Ultra-mobile PC

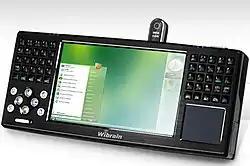
The Wibrain B1 UMPC was a UMPC based on the VIA Ultra Mobility Platform featuring a 1.2 GHz VIA C7-M processor, 4.8" touchscreen, split thumb keyboard, touchpad, and webcam.

An ultra-mobile PC, or ultra-mobile personal computer (UMPC), is a miniature version of a pen computer, a class of laptop whose specifications were launched by Microsoft and Intel in Spring 2006. Sony had already made a first attempt in this direction in 2004 with its Vaio U series, which was only sold in Asia. UMPCs are generally smaller than subnotebooks, have a TFT display measuring (diagonally) about , are operated like tablet PCs using a touchscreen or a stylus, and can also have a physical keyboard. There is no clear boundary between subnotebooks and ultra-mobile PCs, but UMPCs commonly have major features not found in the common clamshell laptop design, such as small keys on either side of the screen, or a slide-out keyboard.